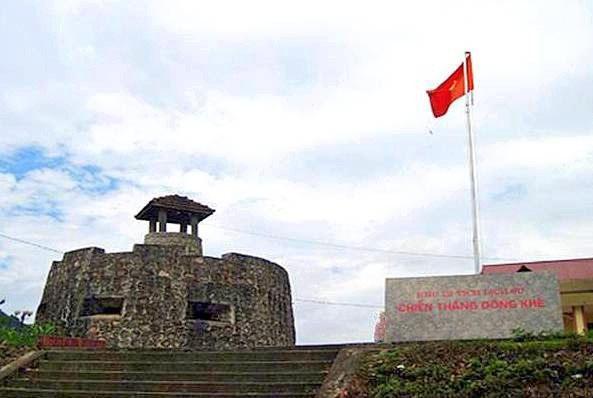
có một lá cờ xuất hiện ở trong bức ảnh